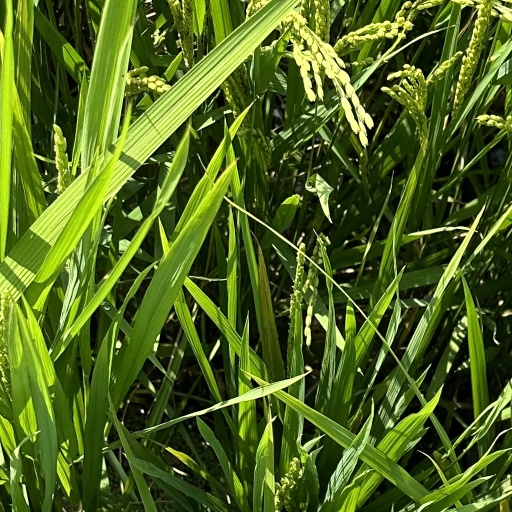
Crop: rice